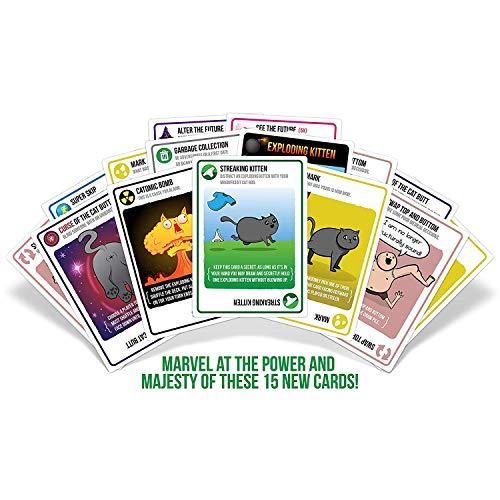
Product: Exploding Kittens Card Game - Family-Friendly Party Games - Card Games for Adults, Teens & Kids & Streaking Kittens: This is The Second Expansion of Exploding Kittens
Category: Toys & Games | Games & Accessories | Card Games
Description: Exploding kittens is the perfect card game for adults, teens, and kids who are into kittens and explosions and laser beams and sometimes goats.
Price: $19.98
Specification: ShippingInformation:Viewshippingratesandpolicies|ASIN:B081S47531